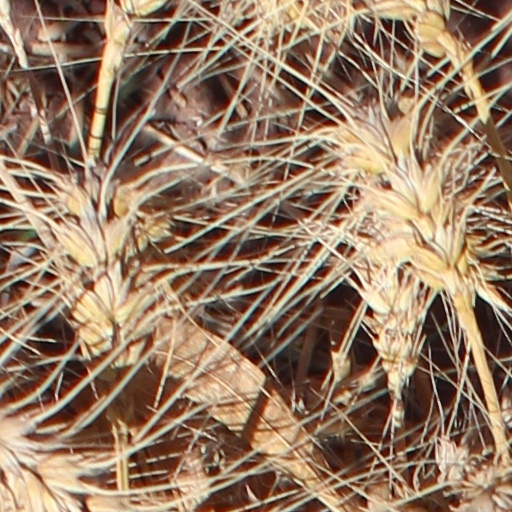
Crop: wheat